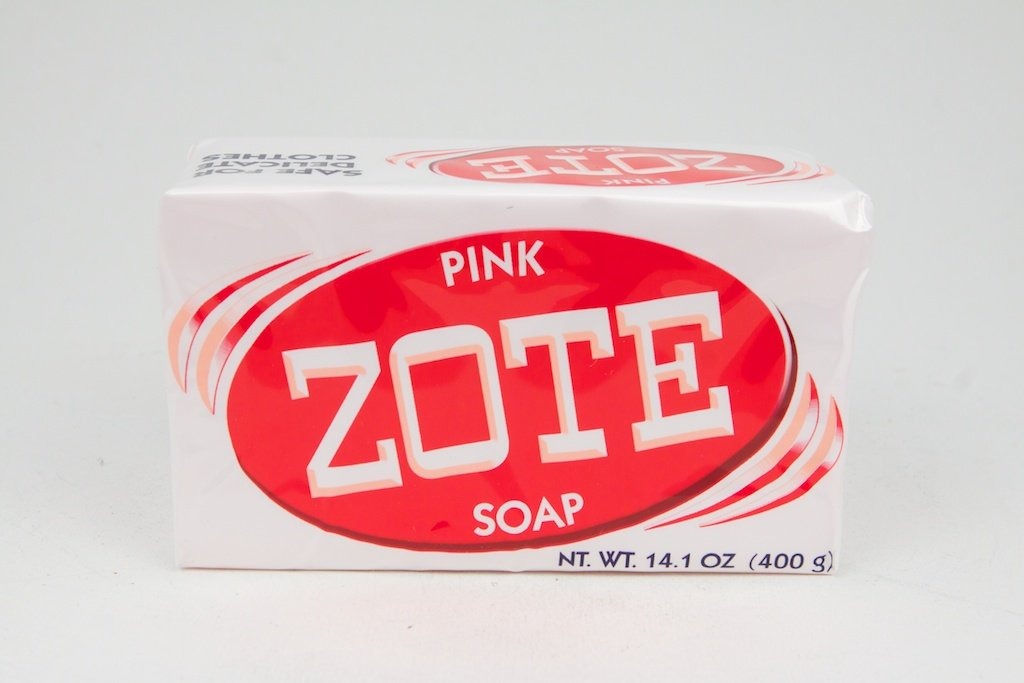
Item Name: Zote Soap Laundry White
Value: 14.1
Unit: Ounce

Price: 1.63